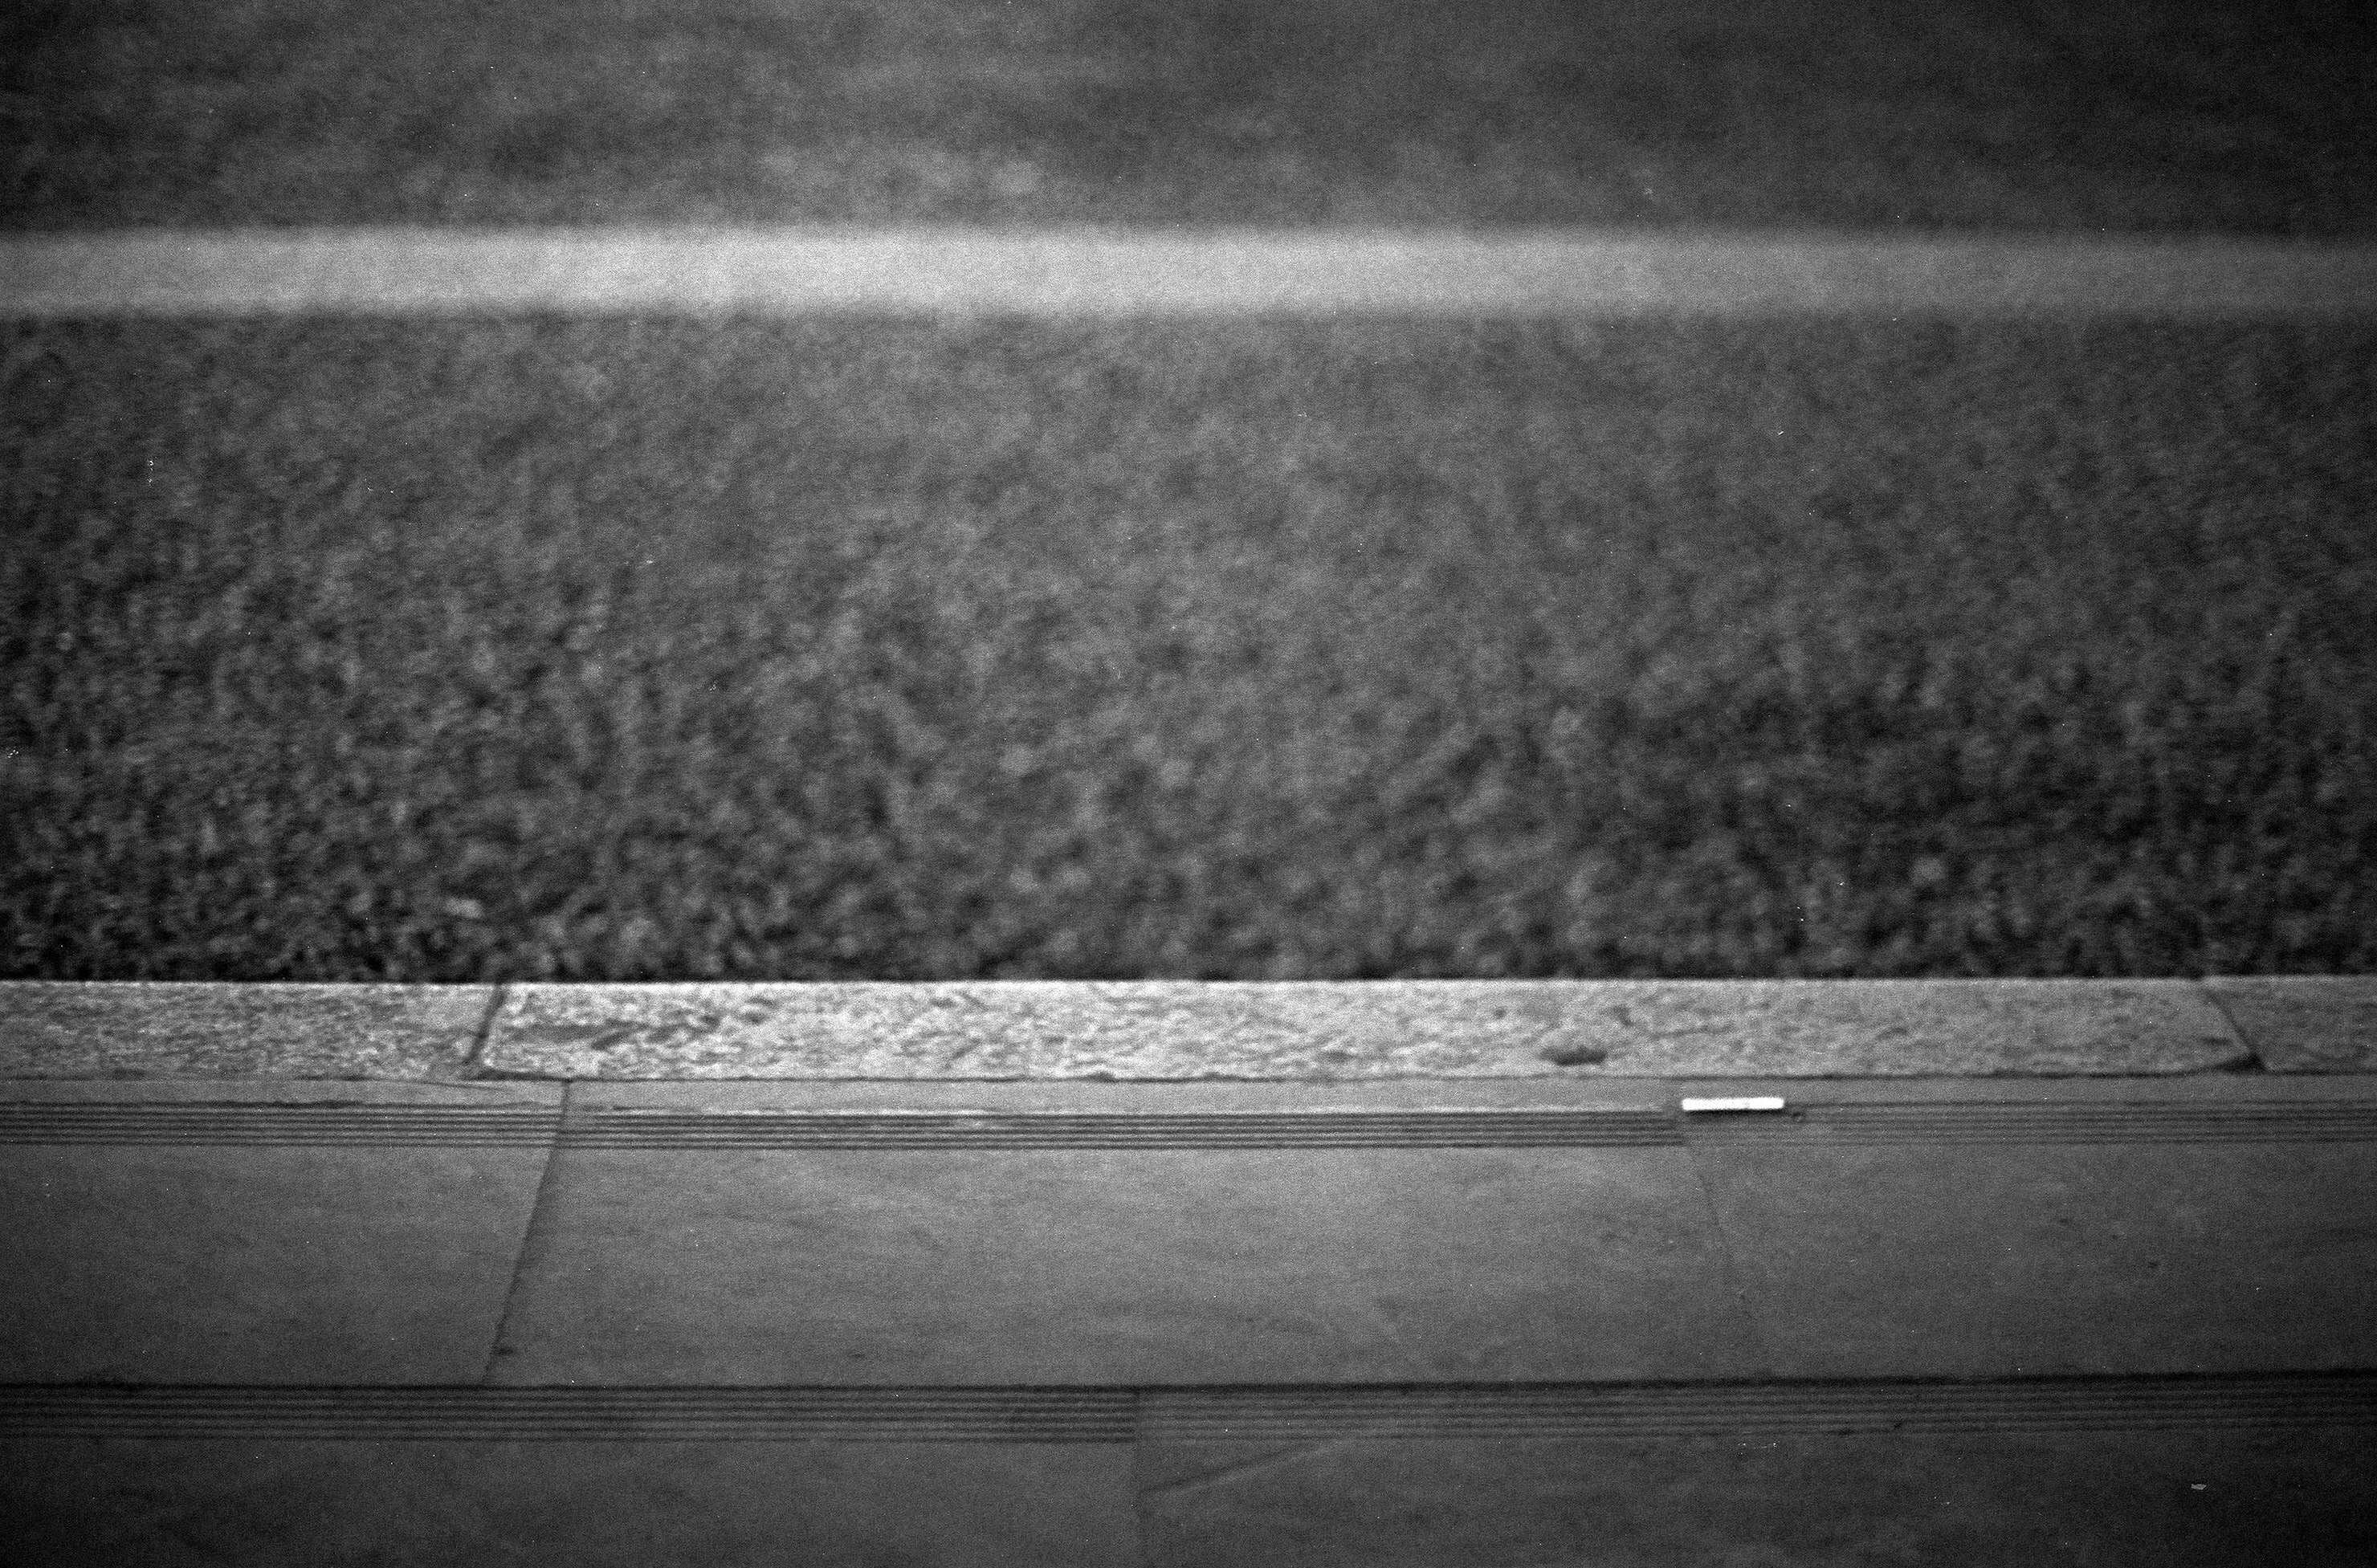
light, black and white, wood, white, photography, texture, floor, line, color, shadow, darkness, black, monochrome, shape, monochrome photography, film noir